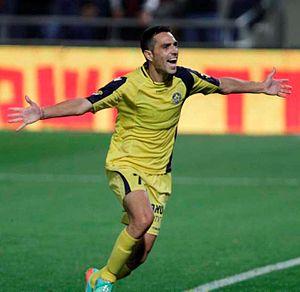
Eran Zahavi, né le 25 juillet 1987 à Rishon LeZion, est un footballeur international israélien évoluant au poste de milieu offensif au Guangzhou R&F en Chine.